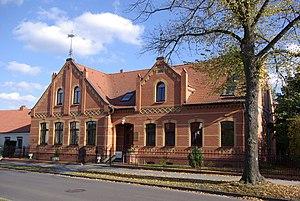
Bestensee est une commune de Brandebourg, située dans l'arrondissement de Dahme-Forêt-de-Spree.